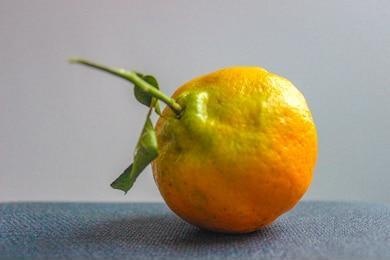
Label: mandarine